No. 1564 Flight RAF

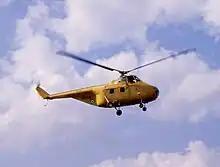
A Westland Whirlwind HAR.10 like those of 1564 Flight

No. 1564 (Helicopter) Flight was re-formed at RAF El Adem, Libya on 14 August 1963, flying Bristol Sycamores and Westland Whirlwinds, from an element of 103 Squadron, disbanding on 31 December 1966 at El Adem.